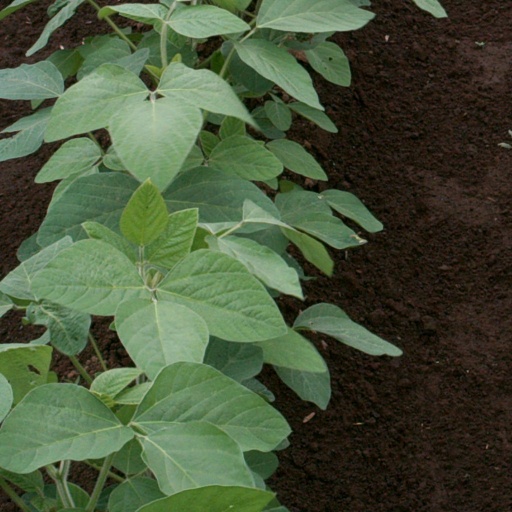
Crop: soybean